Canadian Red Ensign

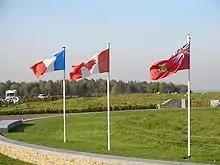
From left to right: the Flag of France, the Maple Leaf Canadian flag, and the Canadian Red Ensign fly at the Canadian National Vimy Memorial in France

The Red Ensign carried by the 5th Canadian Infantry Battalion (Western Cavalry) at the Battle of Vimy Ridge in 1917 survives to this day, and is possibly the oldest Canadian flag in existence. The battle was the first time all four divisions of the Canadian Expeditionary Force fought together during the First World War, and is viewed as a pivotal event in the history of Canadian national identity.